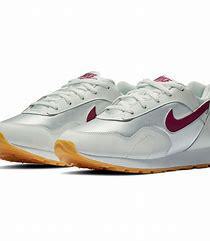
Brand: Nike
Model: Outburst